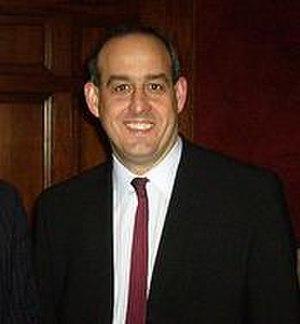
Cette liste présente les 650 membres de la 55ᵉ législature de la Chambre des communes du Royaume-Uni au moment de leur élection le 6 mai 2010 lors des élections générales britanniques de 2010. Elle présente les élus par circonscriptions.